Berkeley Road railway station

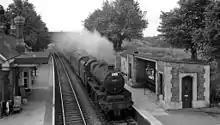
View southward, towards Bristol

The station was one of the first six stations built on the Bristol and Gloucester Railway, originally a broad gauge line overseen by Isambard Kingdom Brunel, but later taken over by the Midland Railway and converted to standard gauge. It was two miles east of Berkeley and three north-west of Dursley, and for the first year of its life it was called "Dursley and Berkeley Road". Dursley acquired a station of its own in 1856 with the opening of the Dursley and Midland Junction Railway branch from Coaley Junction.